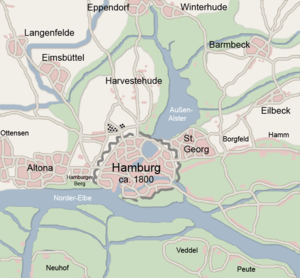
Hamborgs historie / Fra store nordiske krig til Napoleonskrigene
Hamborg i 1800.
Hamborgs historie er skildringen af en stad opstået som en handelsplads ved en grænseborg nær en flod, der efter tur udviklede sine muligheder som bispesæde, hansestad og fri handelsstad under skiftende konjunkturer, hvor stadens neutralitet var afgørende for dens trivsel eller mangel på samme. Hamborg var længe tvunget til at anerkende danske konger som stadens formelle overhoved, og den formåede i udtalt grad at udnytte de skiftende, ofte vanskelige konjunkturer, som ulige krige bevirkede.